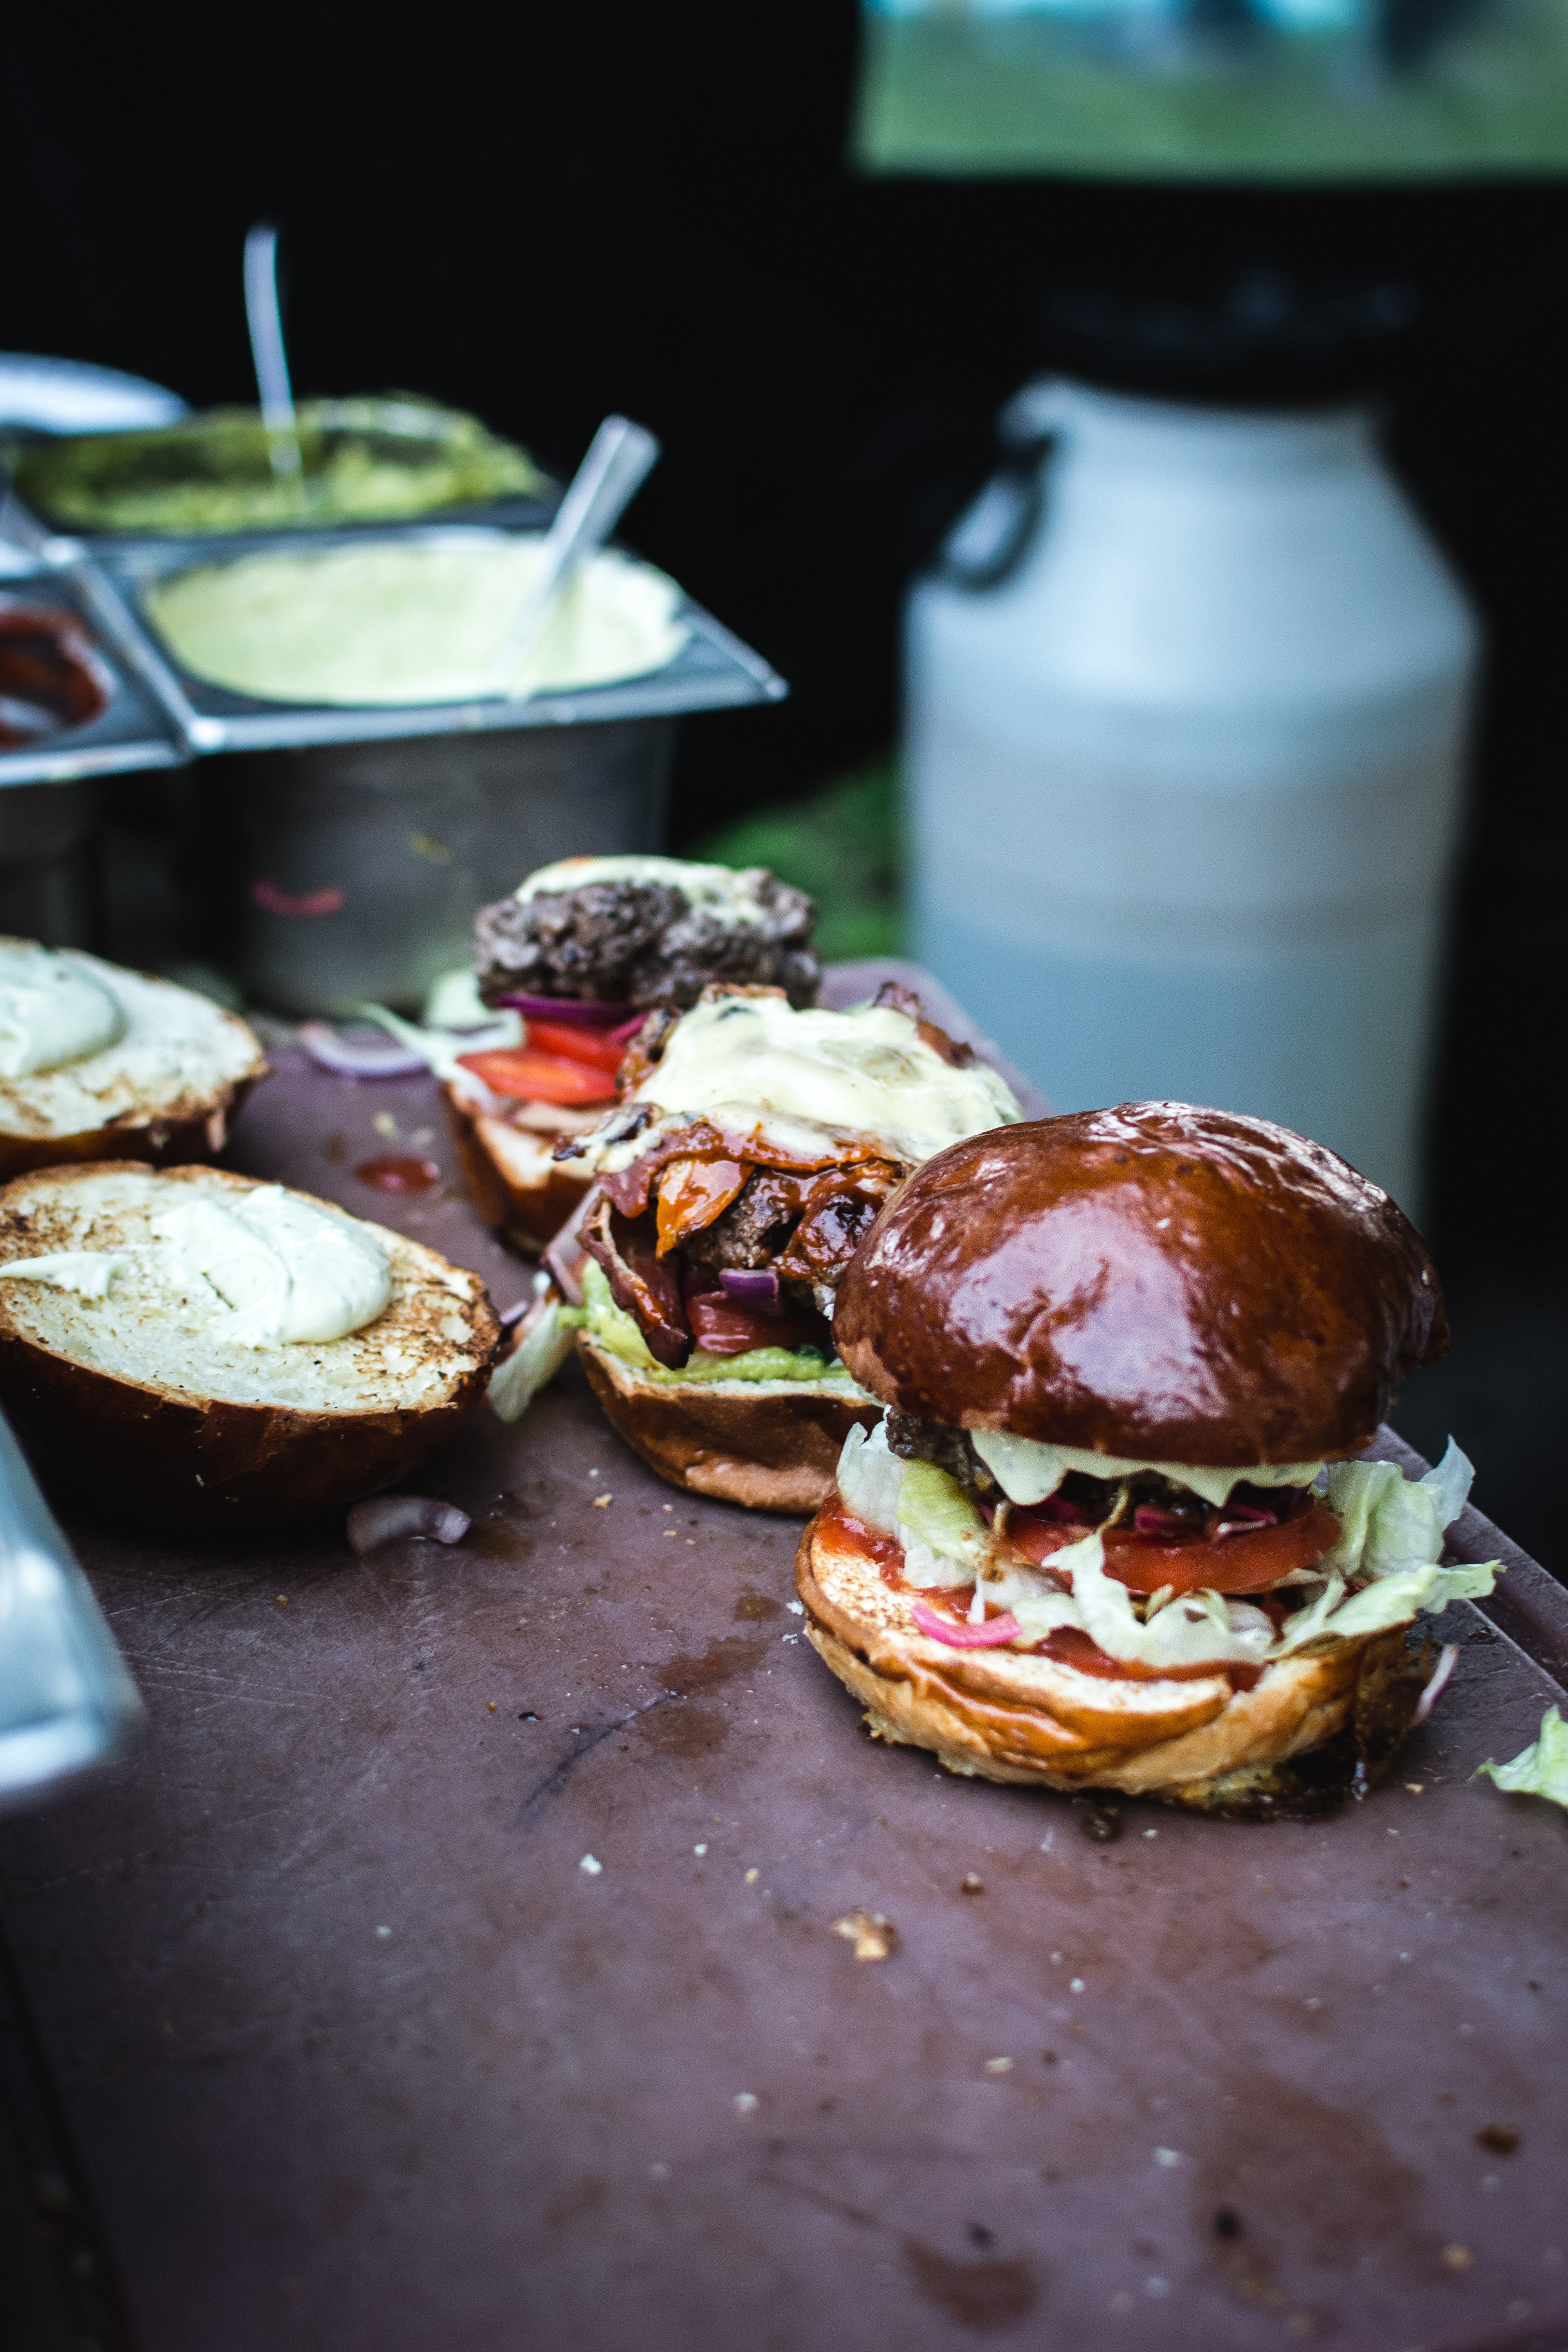
food, dish, cuisine, ingredient, hamburger, cemita, slider, finger food, breakfast sandwich, appetizer, brunch, sandwich, produce, recipe, fast food, blt, junk food, baked goods, side dish, meat, veggie burger, bacon sandwich